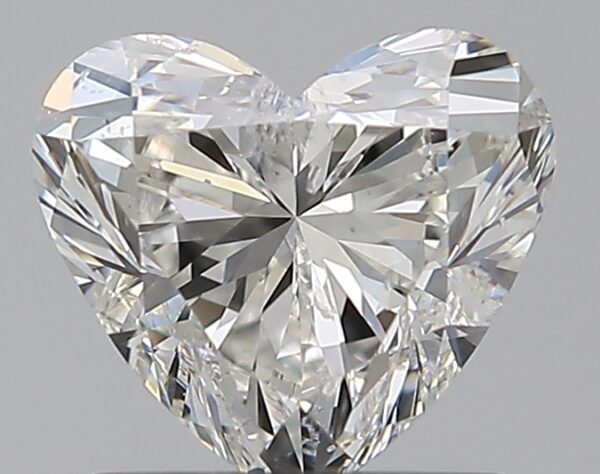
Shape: heart
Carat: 0.96
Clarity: SI2
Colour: G
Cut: EX
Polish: EX
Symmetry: G
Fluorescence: SL
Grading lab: HRD
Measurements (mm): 6.64 x 6 x 4